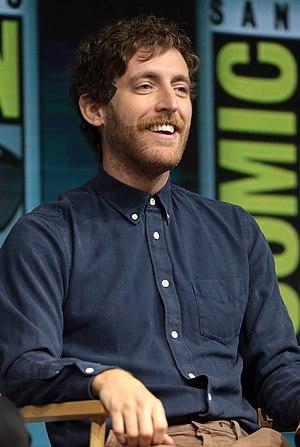
Thomas Middleditch est un acteur et scénariste canadien, né le 10 mars 1982 à Nelson. Il est surtout connu pour son rôle de Richard Hendricks, personnage principal de la série Silicon Valley. Il pratique aussi le streaming de jeux vidéo sur la plateforme Twitch sous le pseudo Middleditch.